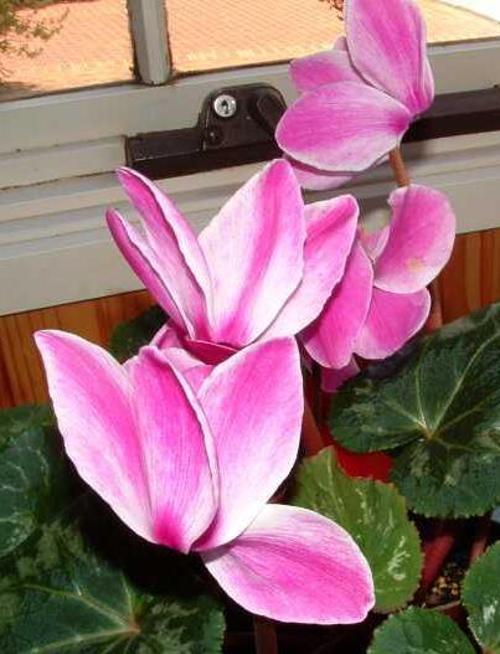
Label: cyclamen